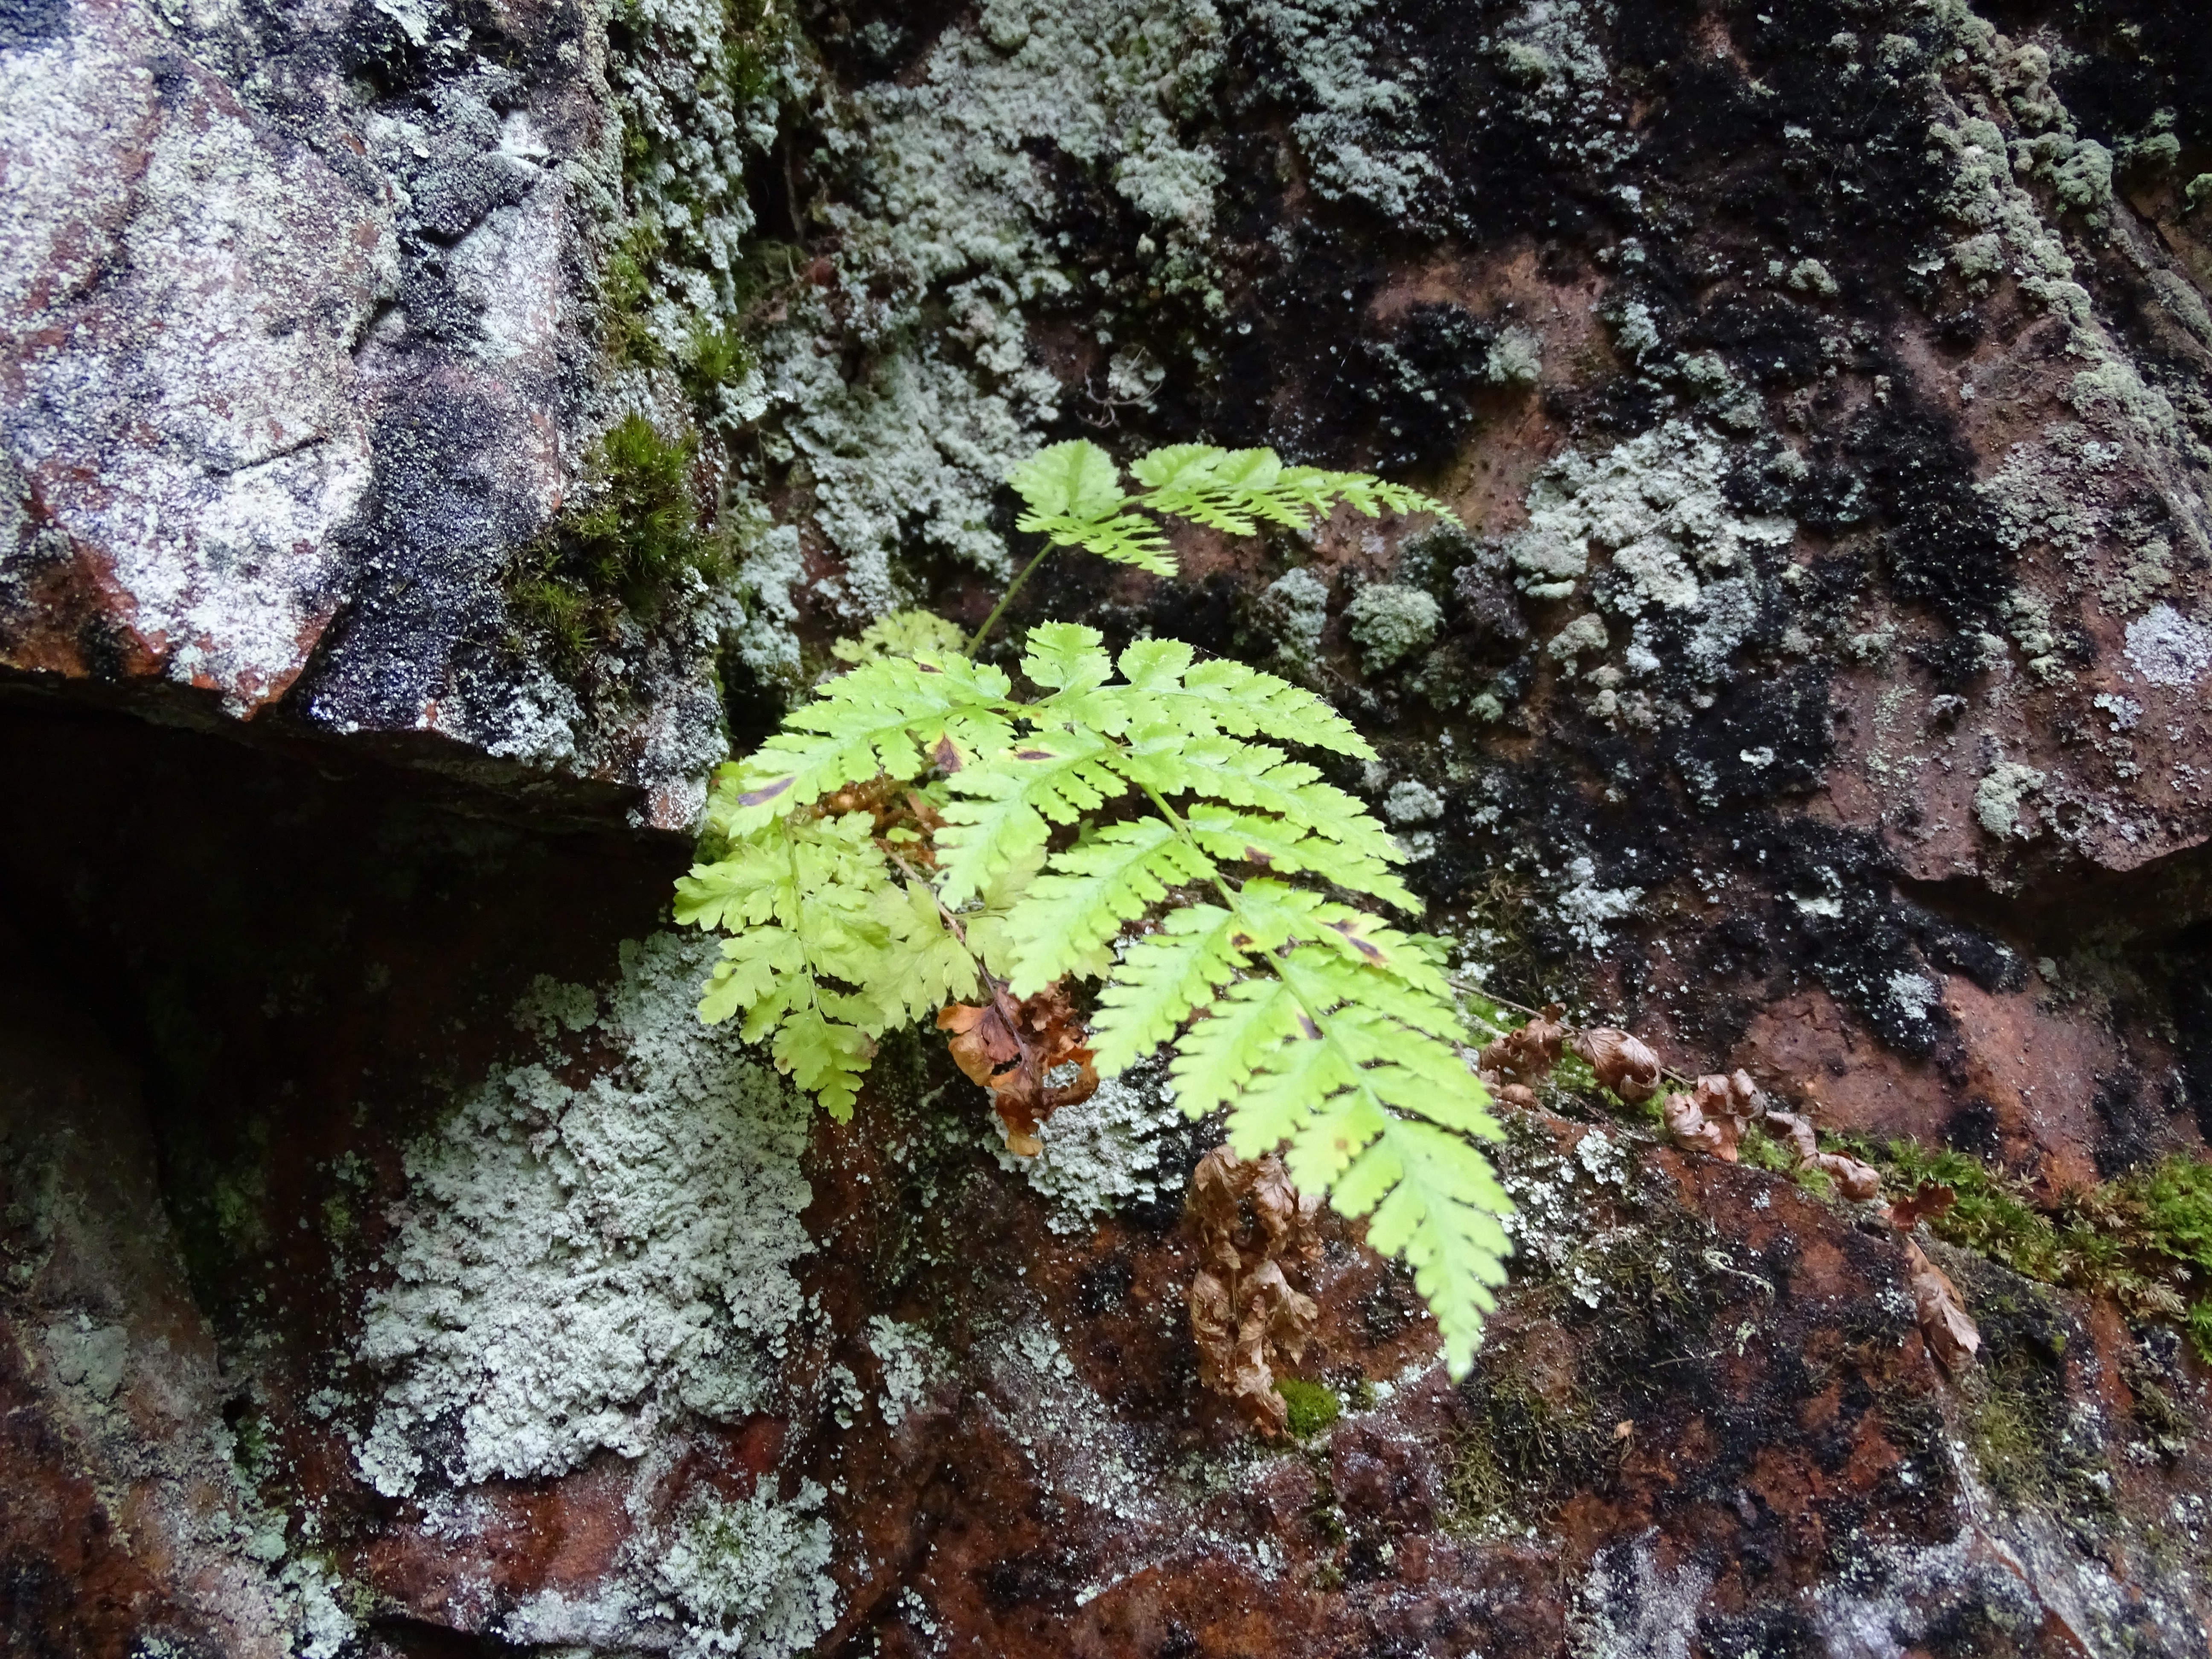
tree, nature, forest, plant, leaf, flower, moss, wildlife, botany, flora, fauna, land plant